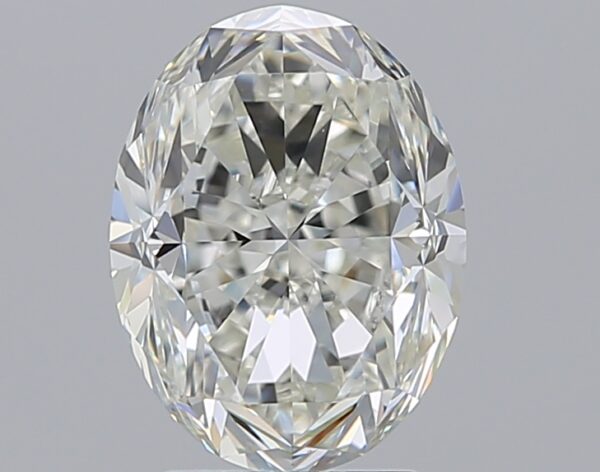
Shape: oval
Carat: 3.01
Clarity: VS1
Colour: I
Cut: GD
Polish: EX
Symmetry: EX
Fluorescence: F
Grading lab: GIA
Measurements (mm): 10.12 x 7.67 x 5.37